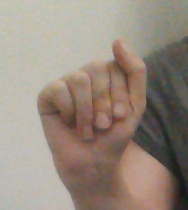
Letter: saad